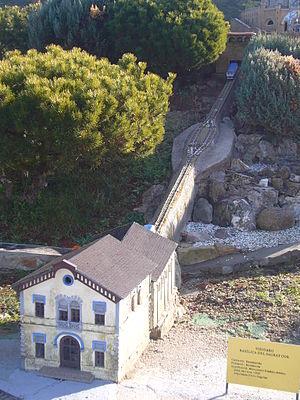
Catalunya en Miniatura est un parc de miniatures ouvert en 1983 à Torrelles de Llobregat, à 17 km de Barcelone. D'une superficie de 60 000 mètres carrés dont 35 000 mètres carrés dédiés aux maquettes, il s'agit d'un des plus grands parcs miniatures. Il présente des modèles réduits de 147 ouvrages de l'architecture calatane et majorcaine, dont les œuvres d'Antoni Gaudí.